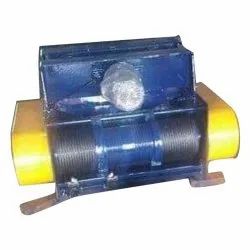
Label: Wire_Rope_Electric_Hoist